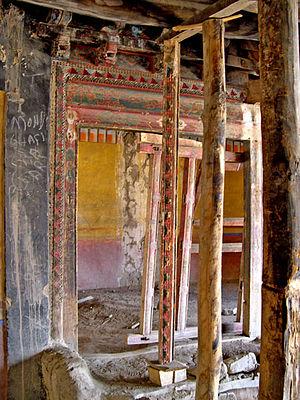
Le Palais de Leh surplombe la ville Ladakhi himalayenne de Leh. Le palais a été construit par le Roi Sengge Namgyal dans la première partie du XVIIᵉ siècle, mais a été abandonné par la suite quand les forces Dogra ont contrôlé le Ladakh vers la moitié du XIXᵉ siècle.